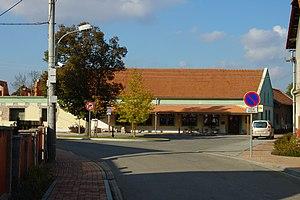
Všestudy est une commune du district de Mělník, dans la région de Bohême-Centrale, en Tchéquie. Sa population s'élevait à 367 habitants en 2020.